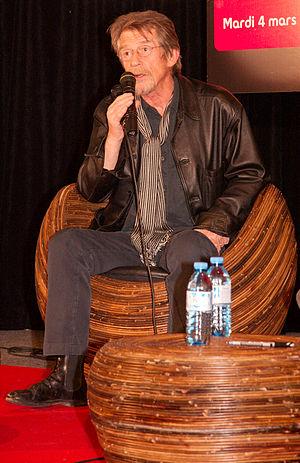
Rencontre avec John Hurt organisée par la Fnac des Ternes (Paris, France).